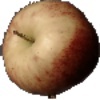
Label: Apple Red 3